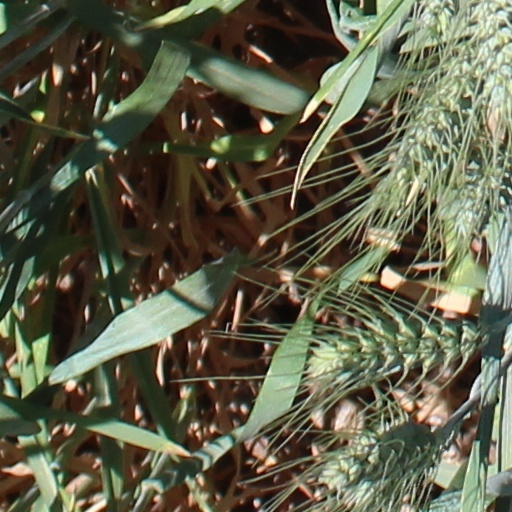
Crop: wheat